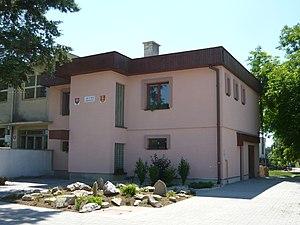
La mairie de Tvrdomestice (Slovaquie).Русский: Мэрия Тврдоместице (Словакия).Slovenčina: Obecný úrad Tvrdomestice (Slovensko).
Tvrdomestice est un village de Slovaquie situé dans la région de Nitra.